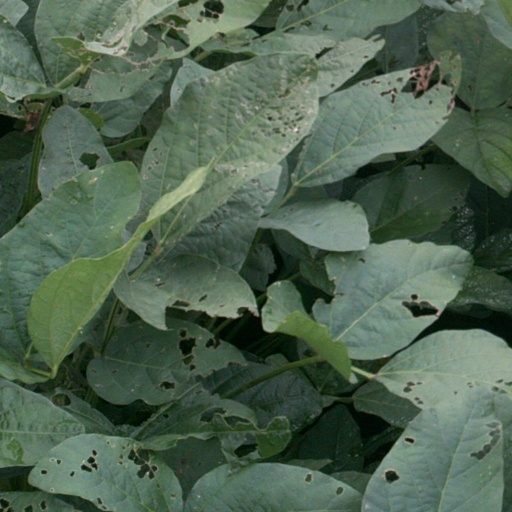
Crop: soybean